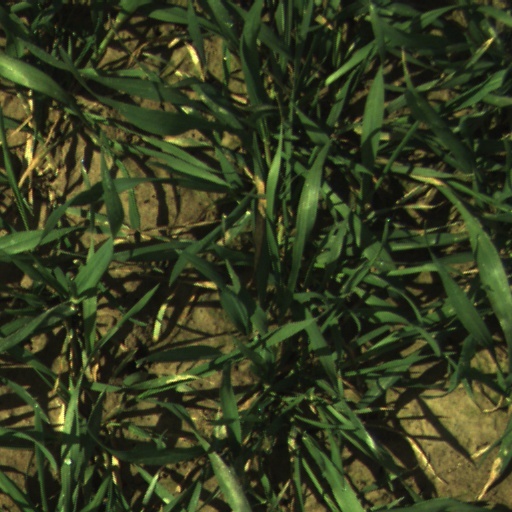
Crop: wheat